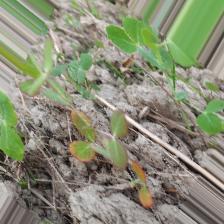
Label: Lentil Rust